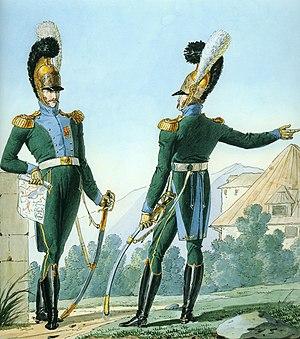
5e régiment de chevau-légers lanciers (Colonel &amp
Le régiment Mestre de Camp Général dragons est un régiment de cavalerie français d'Ancien Régime créé en 1674 sous le nom de régiment de Tessé dragons devenu sous la Révolution le 10ᵉ régiment de dragons.
Le 10ᵉ régiment de dragons, est une unité de cavalerie de l'armée française, créé sous la Révolution à partir du régiment Mestre de Camp Général dragons, un régiment français d'Ancien Régime et dissous en 1962.
Le 5ᵉ régiment de chevau-légers lanciers également appelé plus simplement 5ᵉ régiment de chevau-légers ou 5ᵉ régiment de lanciers est une unité de cavalerie française issue du 10e régiment de dragons.